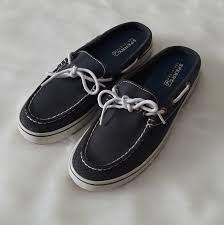
Label: Boat